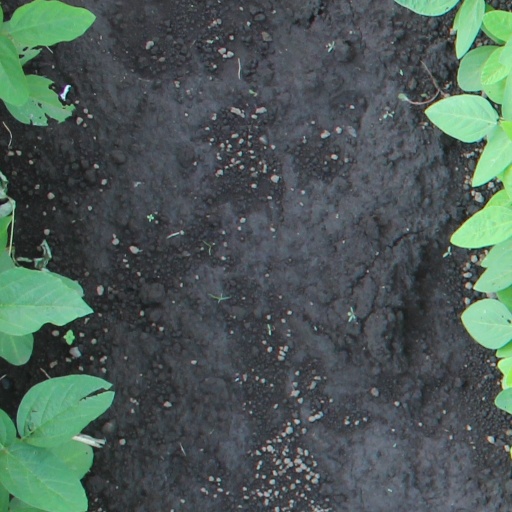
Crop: soybean